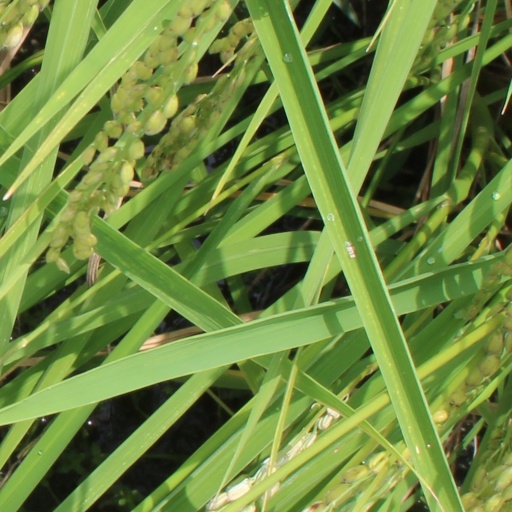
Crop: rice